2009 European Junior Swimming Championships

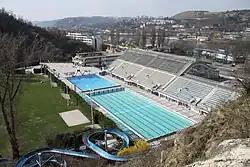
Swimming Stadium Podolí

The 2009 European Junior Swimming Championships were held from 8–12 July 2009 in Prague, Czech Republic. The age groups for this event are girls born in 1993 or 1994 and boys born in 1991 and 1992. The tournament is organized by LEN, the European Swimming League, and was held in a 50 m pool.